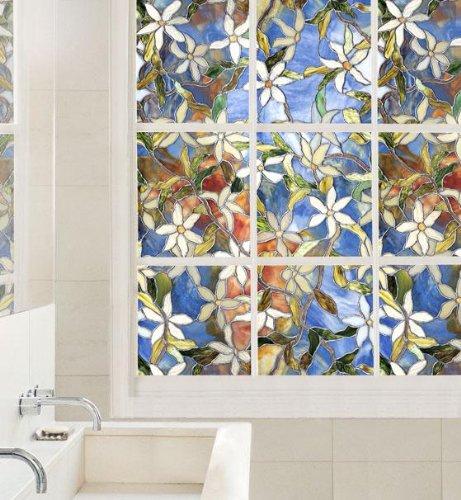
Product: Home Decorators Collection Clematis Stained Glass Window Film, 36H x 24" W, Blue
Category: Home & Kitchen | Home Décor | Window Treatments | Window Stickers & Films | Window Films
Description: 36"H x 24"W.
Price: $16.57